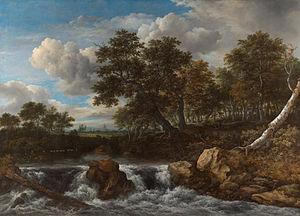
Cette page établit une liste des peintures de Jacob van Ruisdael. Son œuvre est composée de paysages, souvent avec une cascade.
Jacob van Ruisdael est un peintre et graveur néerlandais, né à Haarlem vers 1628 et mort à Amsterdam le 10 mars 1682. Il est généralement considéré comme le peintre paysagiste le plus réputé du siècle d'or néerlandais, une période de grande opulence et d'accomplissement culturel au cours de laquelle la peinture hollandaise est devenue très populaire.
120 Tableaux du Rijksmuseum est un guide touristique comprenant des photos en noir et blanc d'une sélection de peintures conservées au Rijksmuseum d'Amsterdam. Il a été publié dans les années 1950-1990.